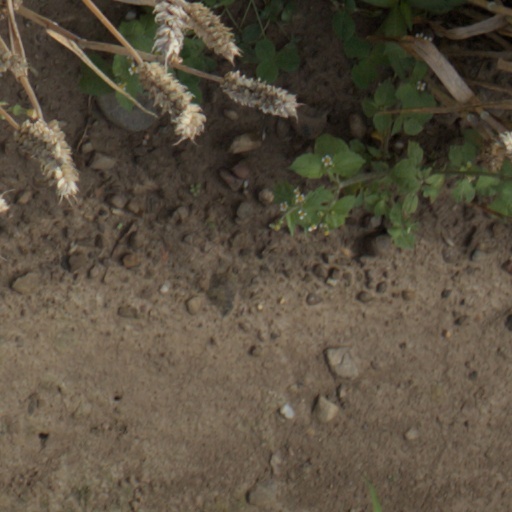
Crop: wheat